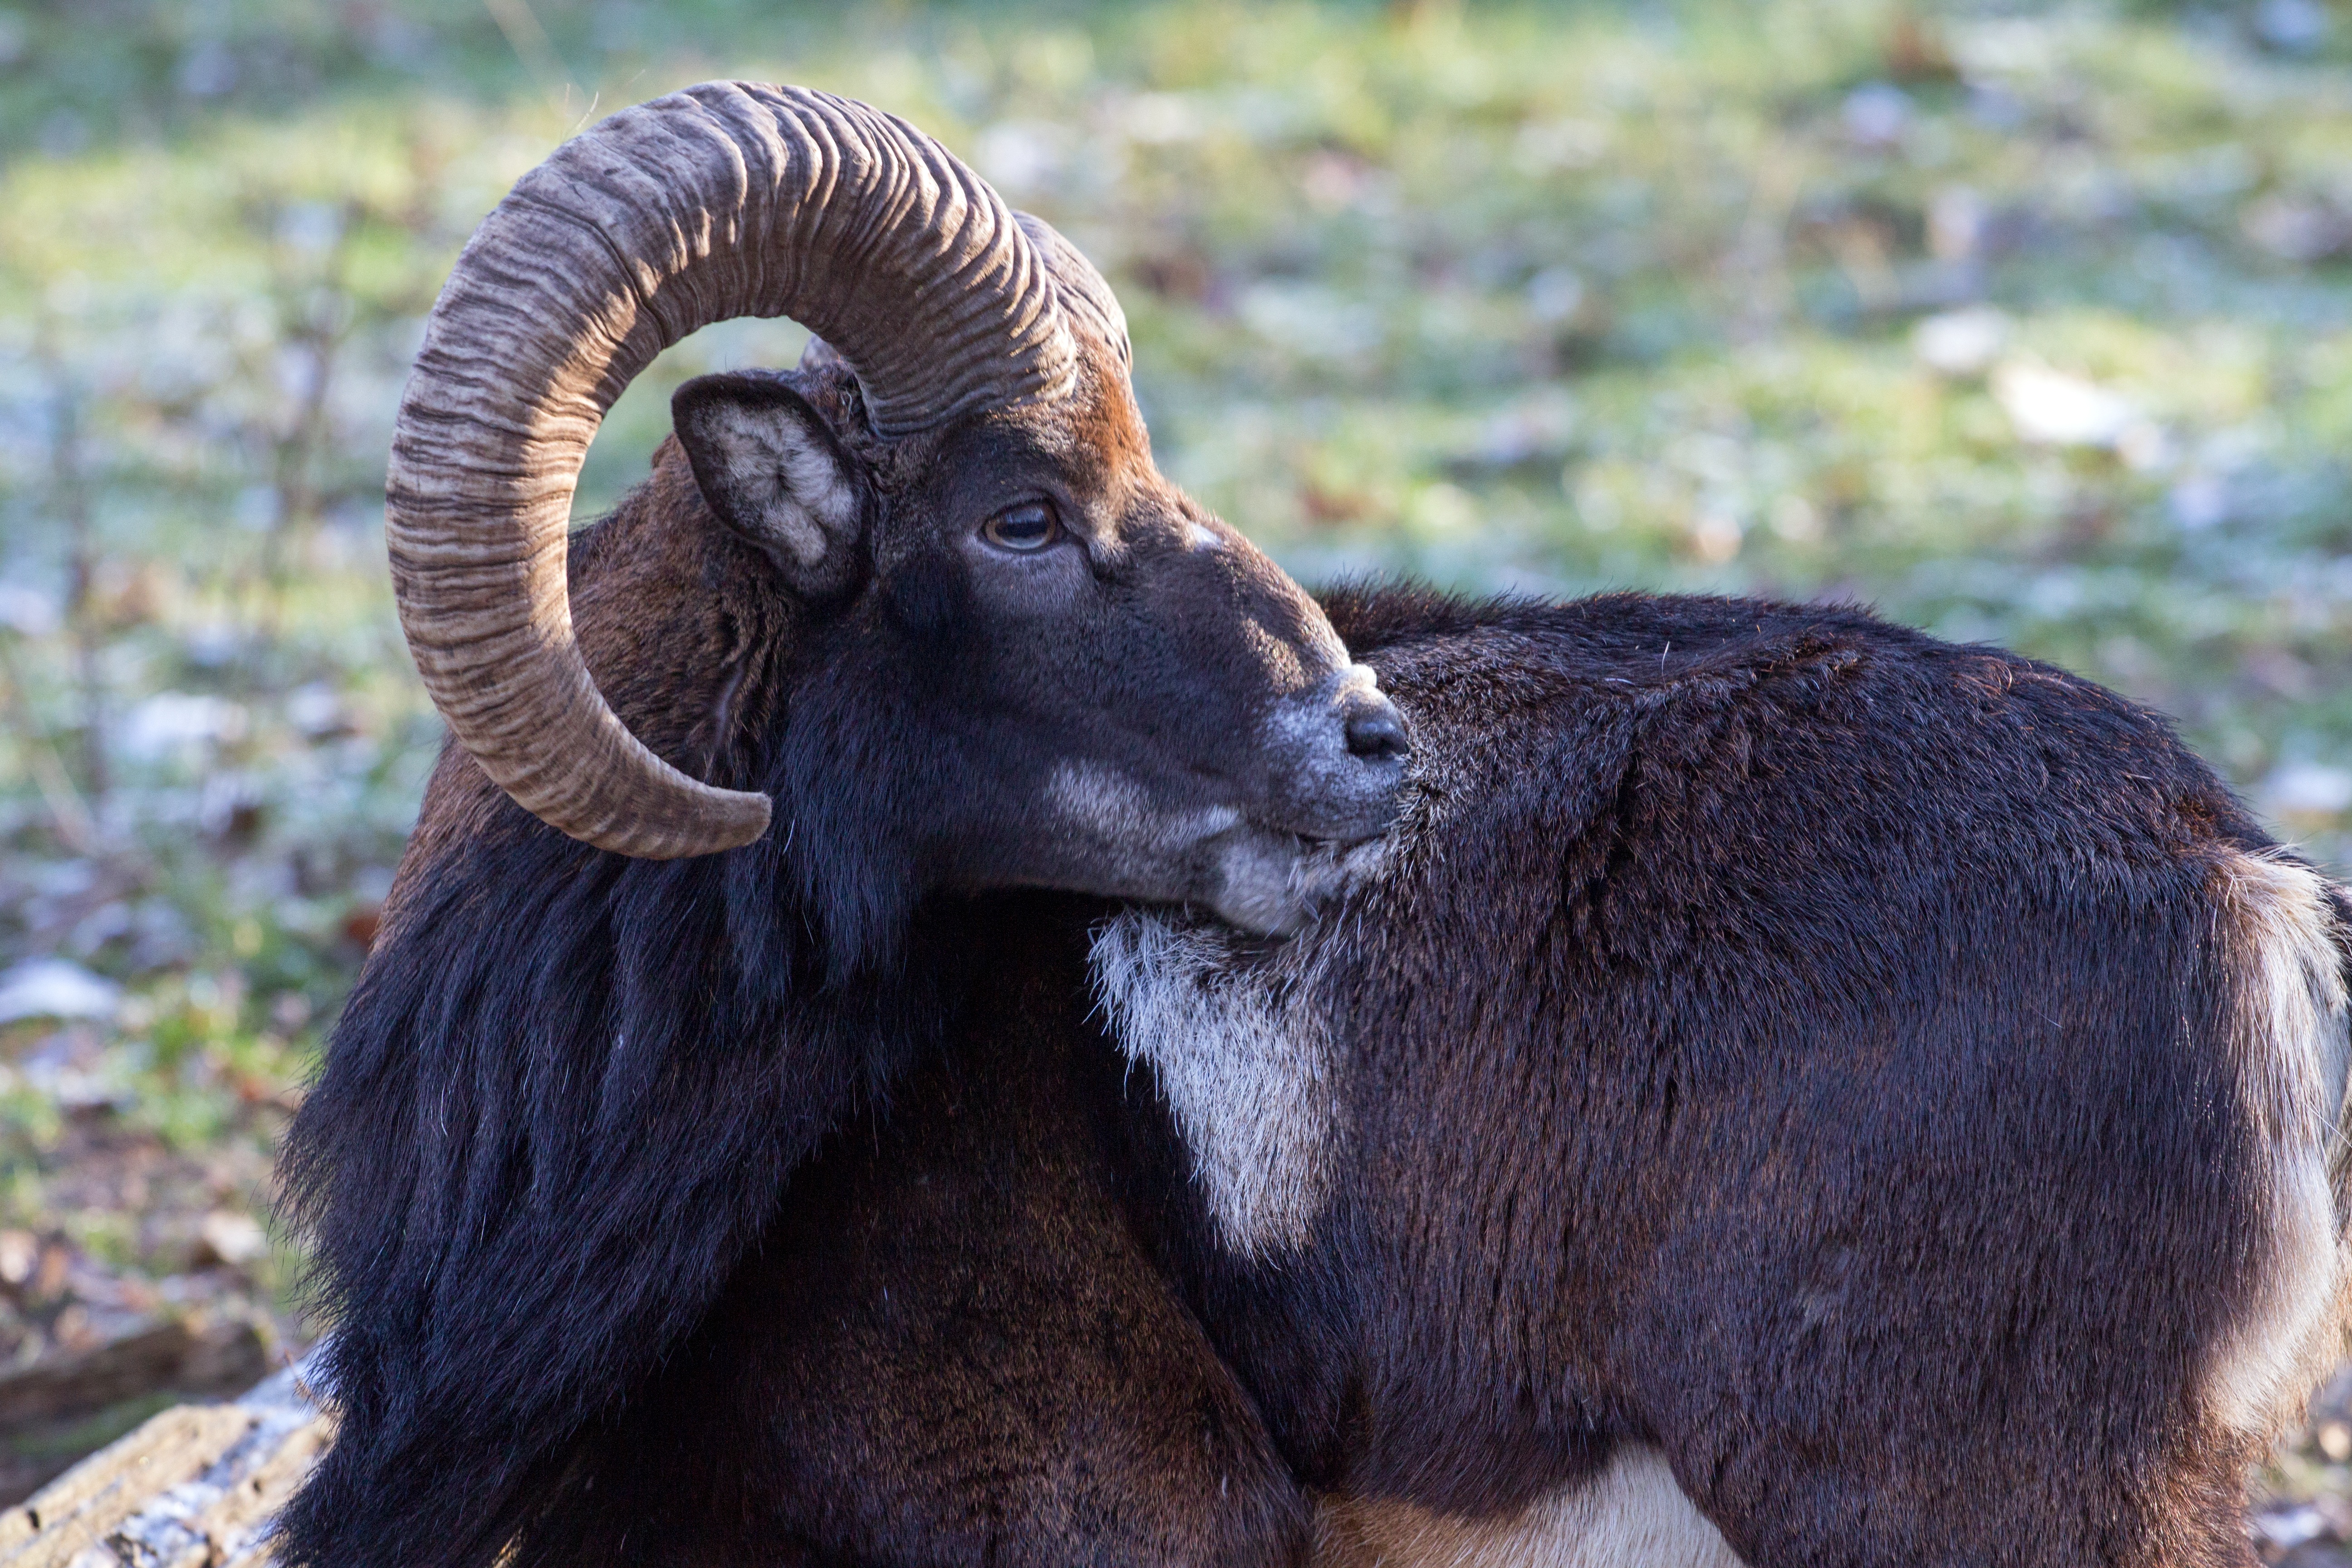
wildlife, wild, zoo, mammal, fauna, animals, vertebrate, safari, capricorn, muskox